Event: Hurricane Matthew
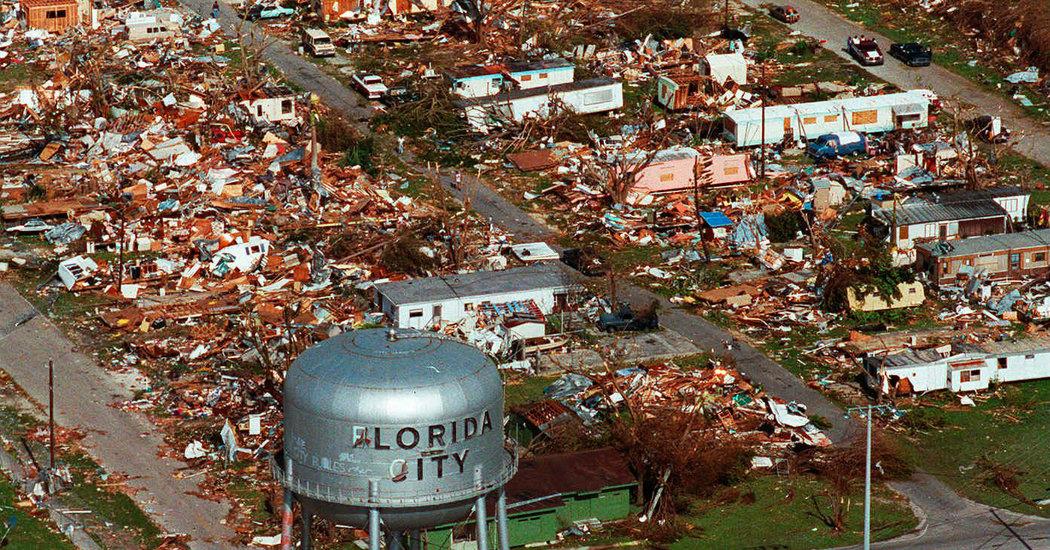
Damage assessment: damage